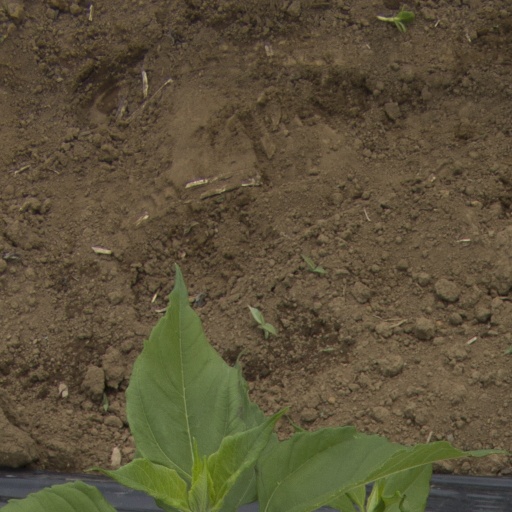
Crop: Jerusalem artichoke